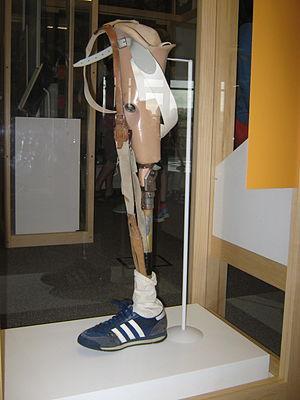
Terrance Stanley Fox, dit Terry Fox, est un athlète canadien, humanitaire et militant pour la recherche dédiée au traitement du cancer, né le 28 juillet 1958 à Winnipeg et mort le 28 juin 1981 à New Westminster.